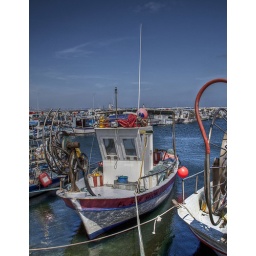
This cute little fishing boat was found in a harbor just outside of Larnaca city. HDR from a single RAW.